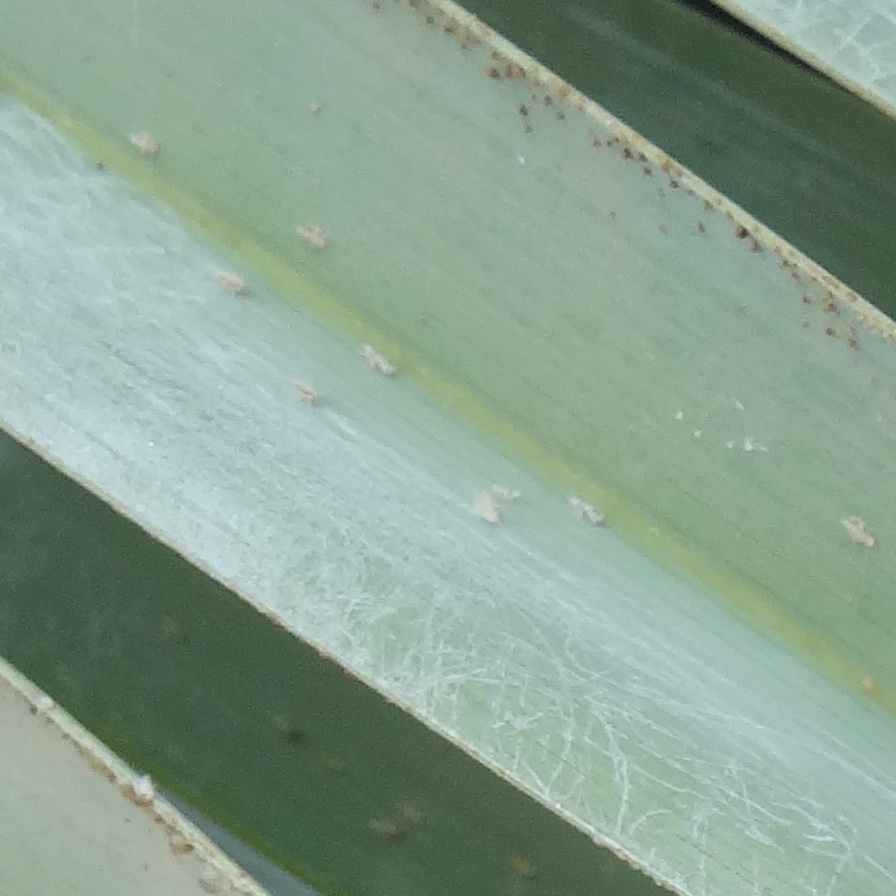
Label: Dubas